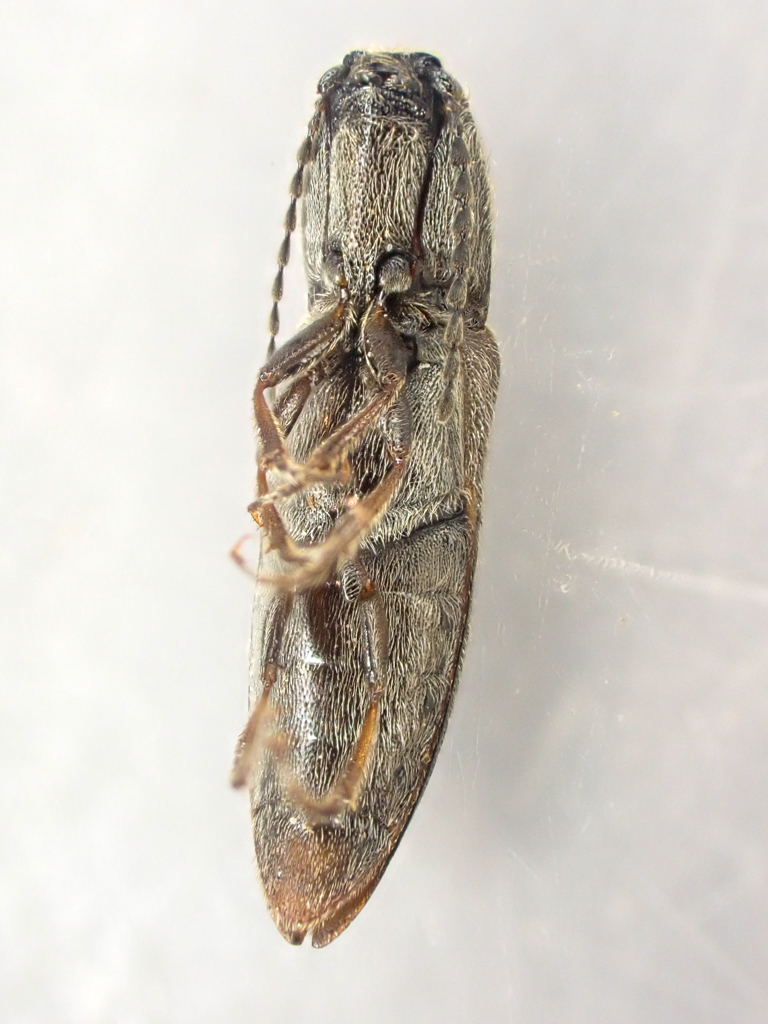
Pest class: clickbeetles_wireworms